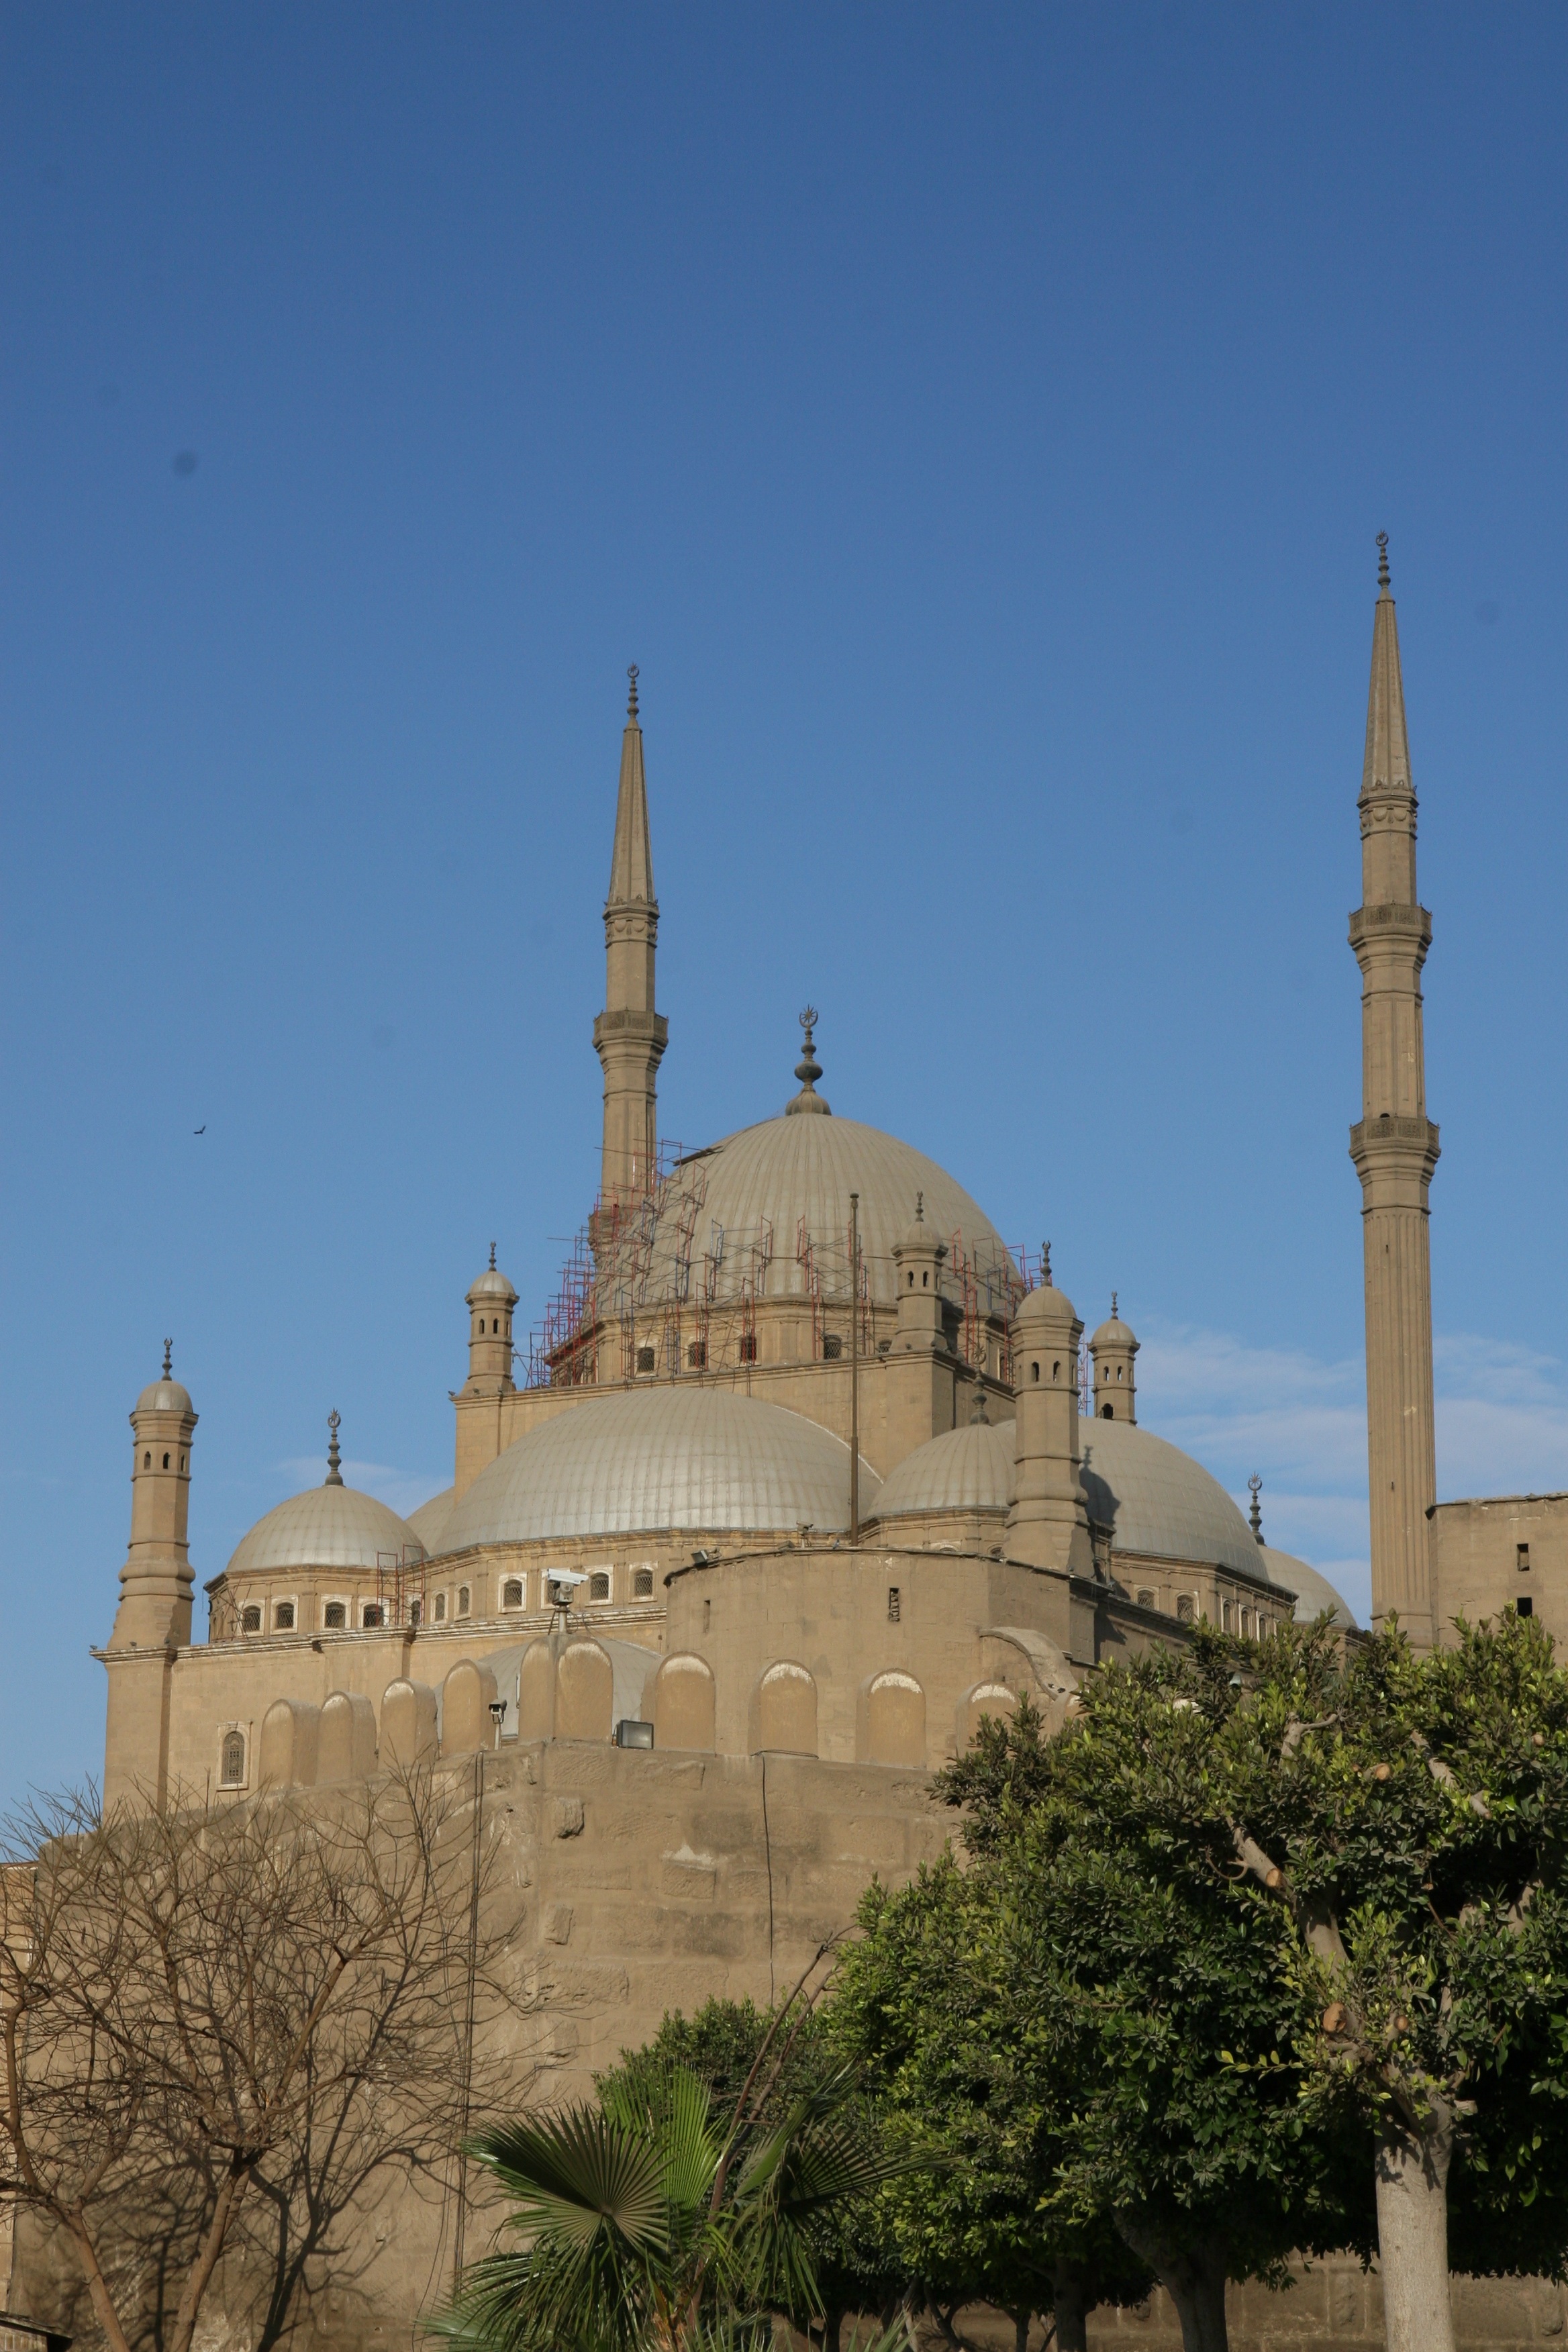
building, tower, ancient, cathedral, place of worship, egypt, mosque, famous, cairo, historic site, ancient history, byzantine architecture